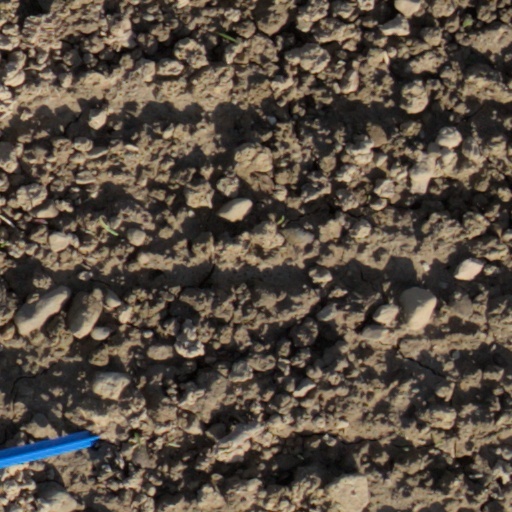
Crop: wheat